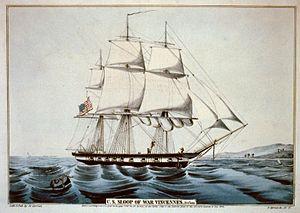
L’USS Vincennes est un sloop de guerre de l’US Navy lancé en 1826. C'est le premier navire de la marine américaine à effectuer un tour du monde et l'un de ceux qui ont le plus navigué sur les mers du globe. Il participe à plusieurs expéditions scientifiques, l'Expédition Wilkes et la North Pacific Exploring and Surveying Expedition ainsi qu'aux premières tentatives pour ouvrir le Japon à l'Occident. Lors de la guerre de Sécession, il soutient le blocus de l'Union. Il est vendu et détruit à Boston en 1867.